Brett James

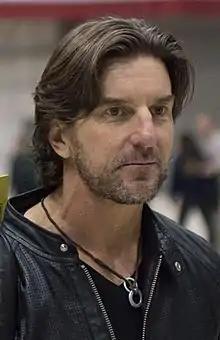
James in 2015

Brett James Cornelius (born June 5, 1968) is an American country music singer, songwriter, and record producer based in Nashville. James' compositions have been credited on 494 recordings by a wide variety of artists. Signed to Career Records (a division of Arista Nashville) as a solo artist in 1995, James charted three singles and released a self-titled debut album that year. He returned to Arista as a recording artist in 2002, releasing two more singles.